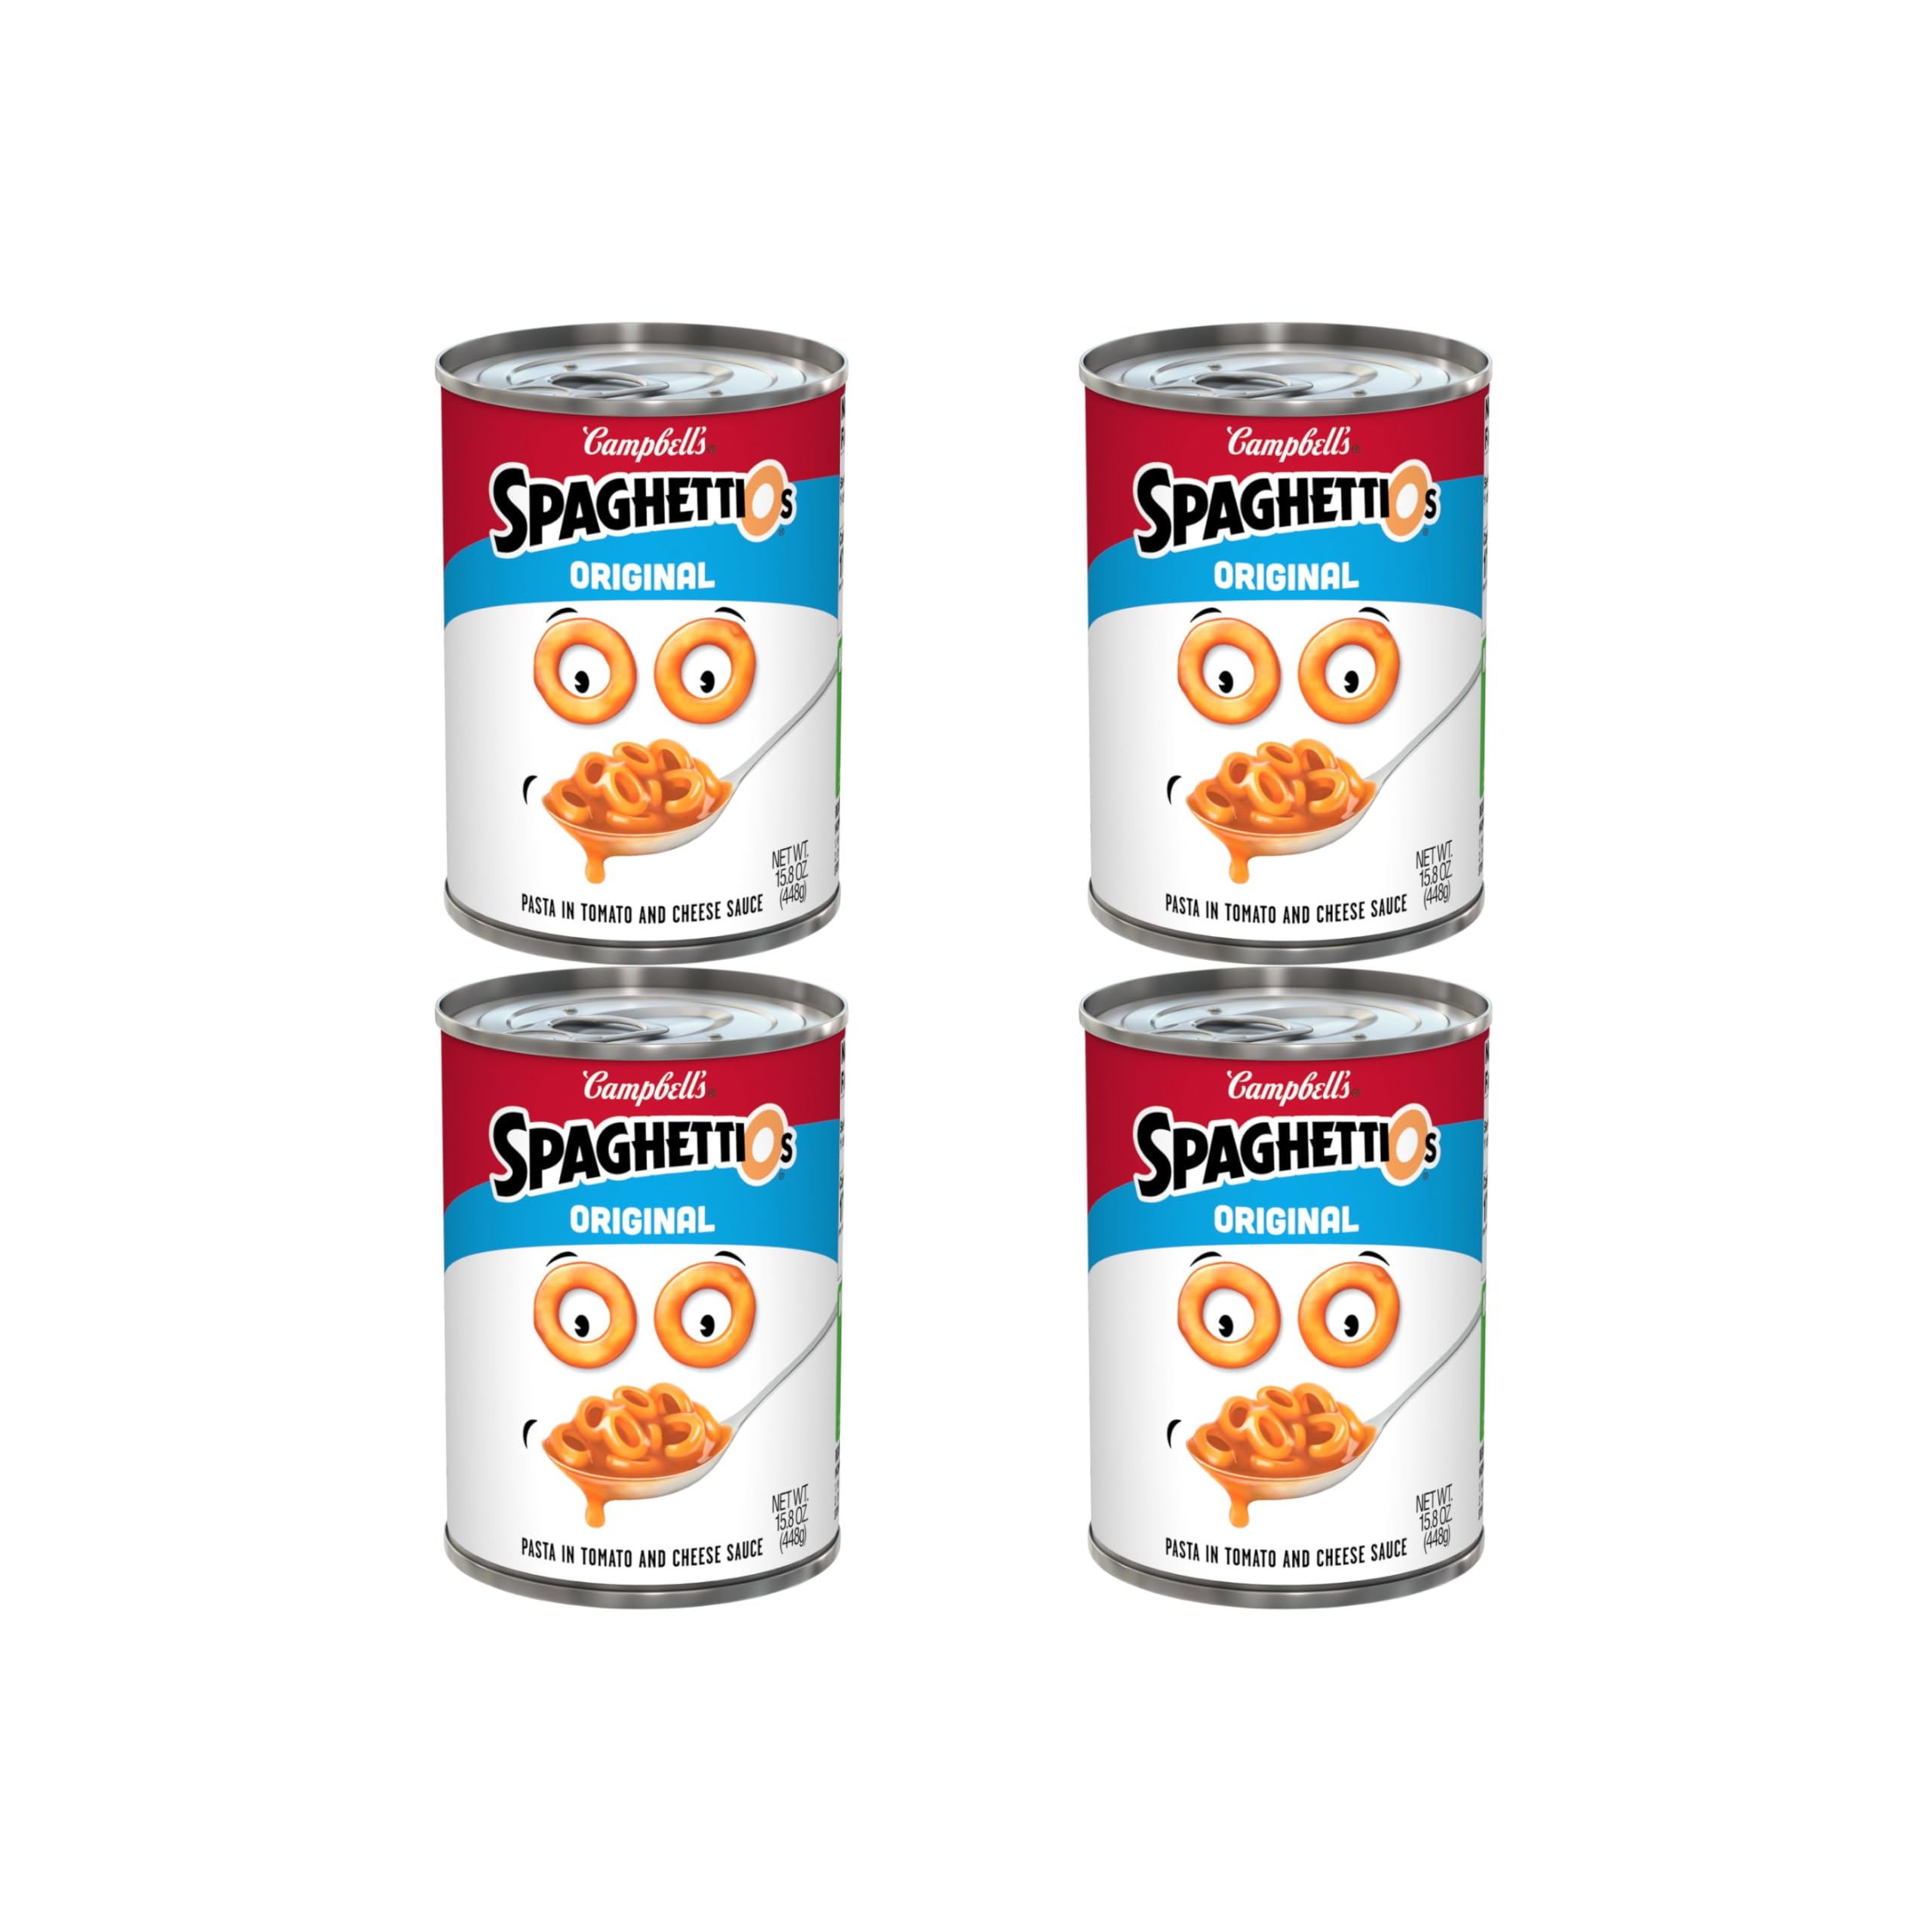
Item Name: SpaghettiOs Original Canned Pasta, 15.8 oz Can (Pack of 4)
Bullet Point 1: The information below is per can only
Bullet Point 2: One 15.8 oz can of SpaghettiOs Original Canned Pasta
Bullet Point 3: Neat o-shaped pasta that adds character to every bite
Bullet Point 4: Canned SpaghettiOs feature a delicious tomato and cheese sauce the whole family will love
Bullet Point 5: Pasta and tomato sauce features 1/2 cup of vegetables per 1 cup serving and 4 essential nutrients in the pasta
Bullet Point 6: Serve 1 cup of SpaghettiOs as a healthy kids entree, pack some as part of a kids lunch or enjoy as part of a nostalgic adult lunch or dinner
Bullet Point 7: Microwave food that is easy to prepare in as little as 3 minutes
Value: 63.2
Unit: Ounce

Price: 1.54